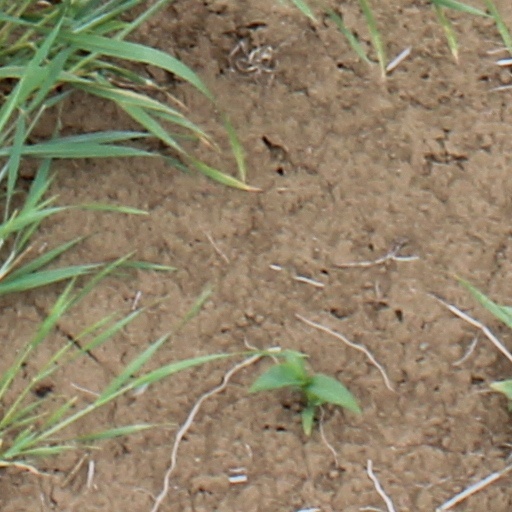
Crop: wheat